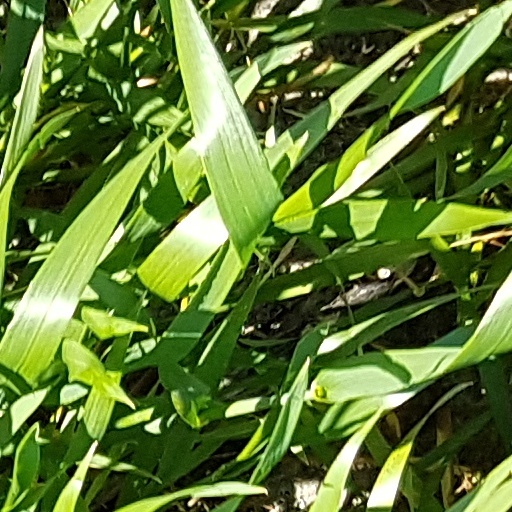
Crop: wheat